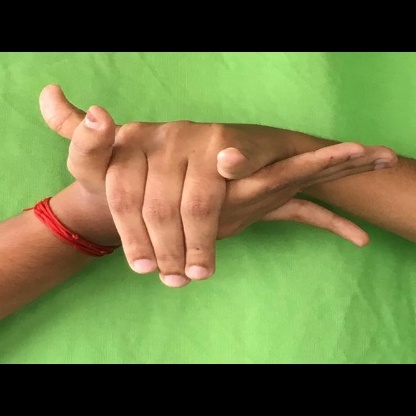
Mudra: Kurma